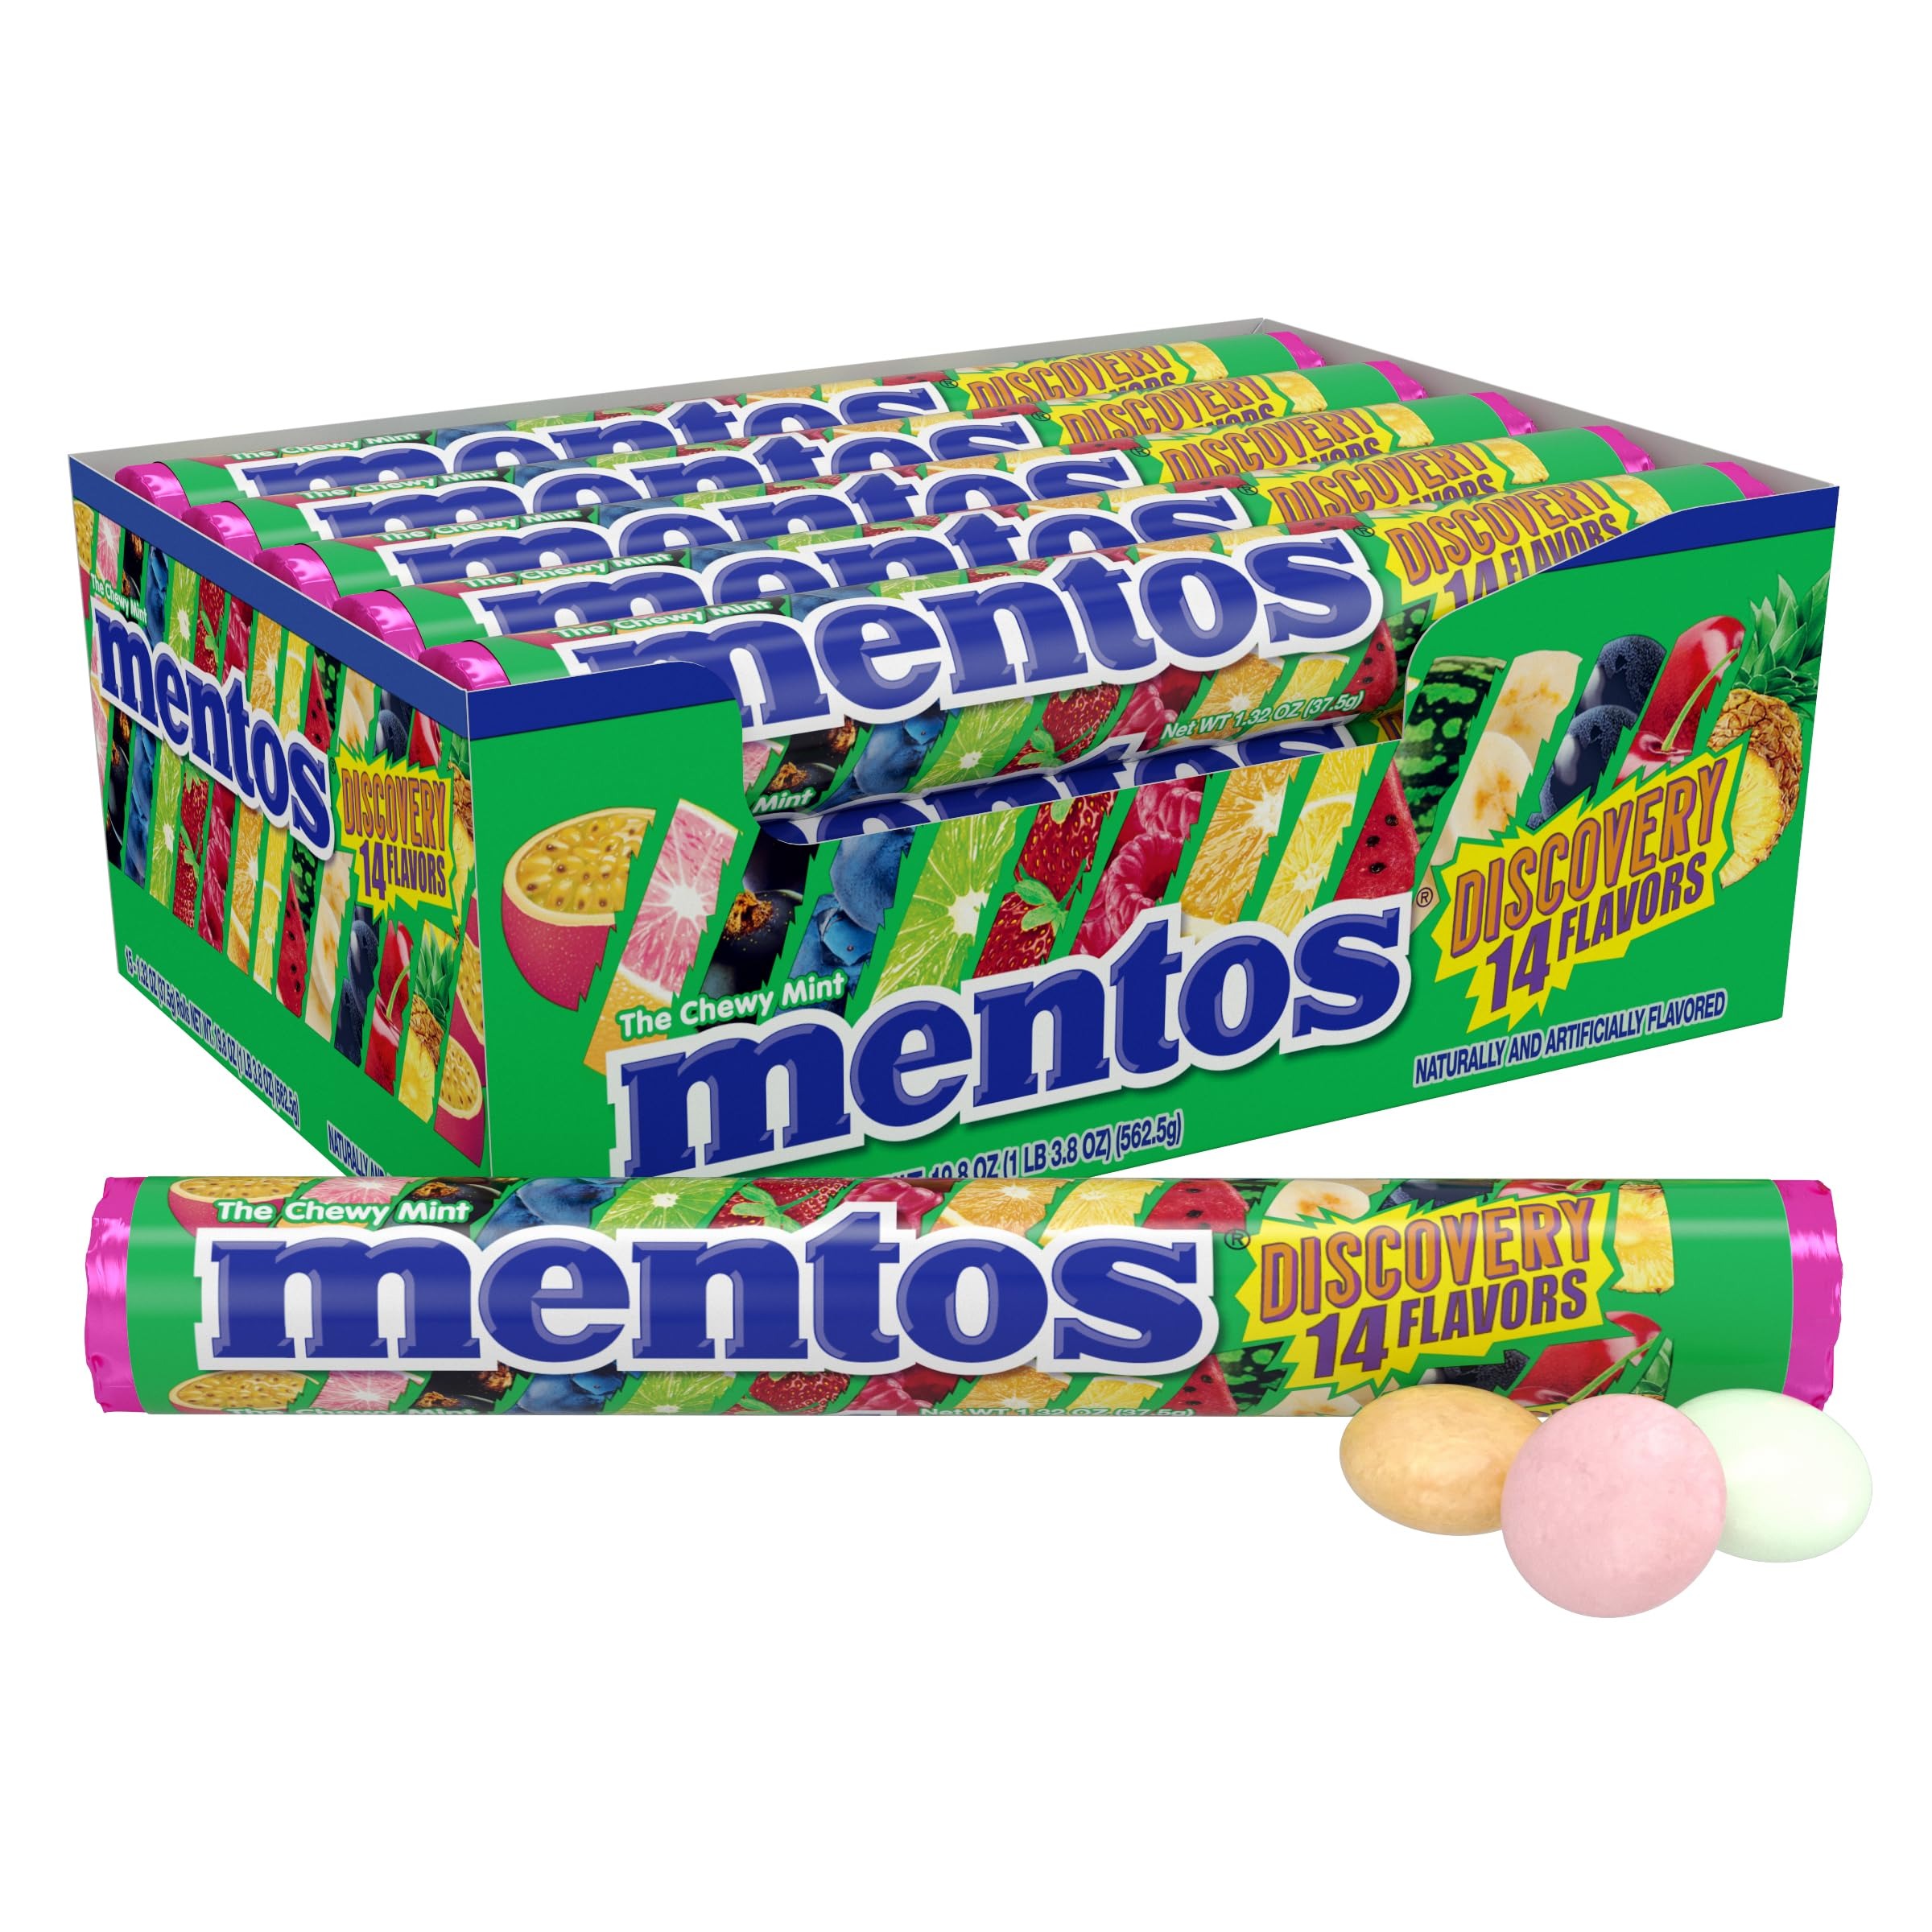
Item Name: Mentos Chewy Mint Candy Roll, Discovery 14 Assorted Fruit Flavors, 14 Pieces Per Roll, 15 Count Showbox
Bullet Point 1: Experience a Fruit-Filled Adventure: Mentos Chewy Discovery 14 Flavors Roll, 14 pieces per chewy candy roll in this 15-count shadowbox
Bullet Point 2: Enjoy a blast of refreshing fruit flavor in each Mentos chewy mint candy
Bullet Point 3: Yes to Fresh! Mentos chewy candies are perfect for on-the-go freshness
Bullet Point 4: Share a Mentos with friends, perfect for wedding candy, baby shower favors, birthday parties and more
Bullet Point 5: Mentos chewy candies are a fun snack to share with others
Value: 15.0
Unit: Count

Price: 28.79